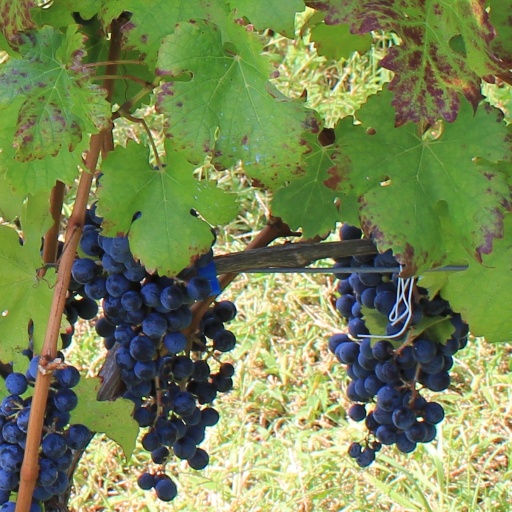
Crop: grape